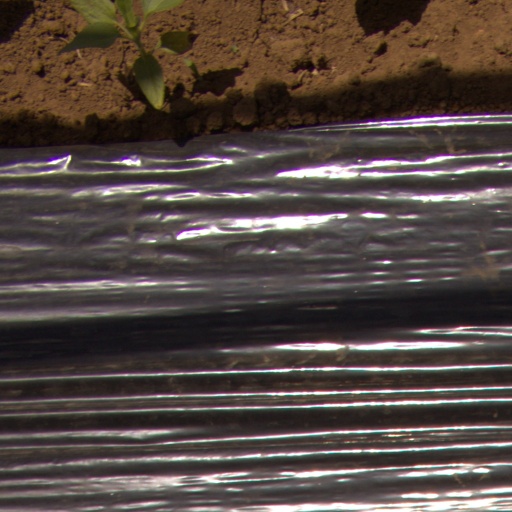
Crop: Jerusalem artichoke